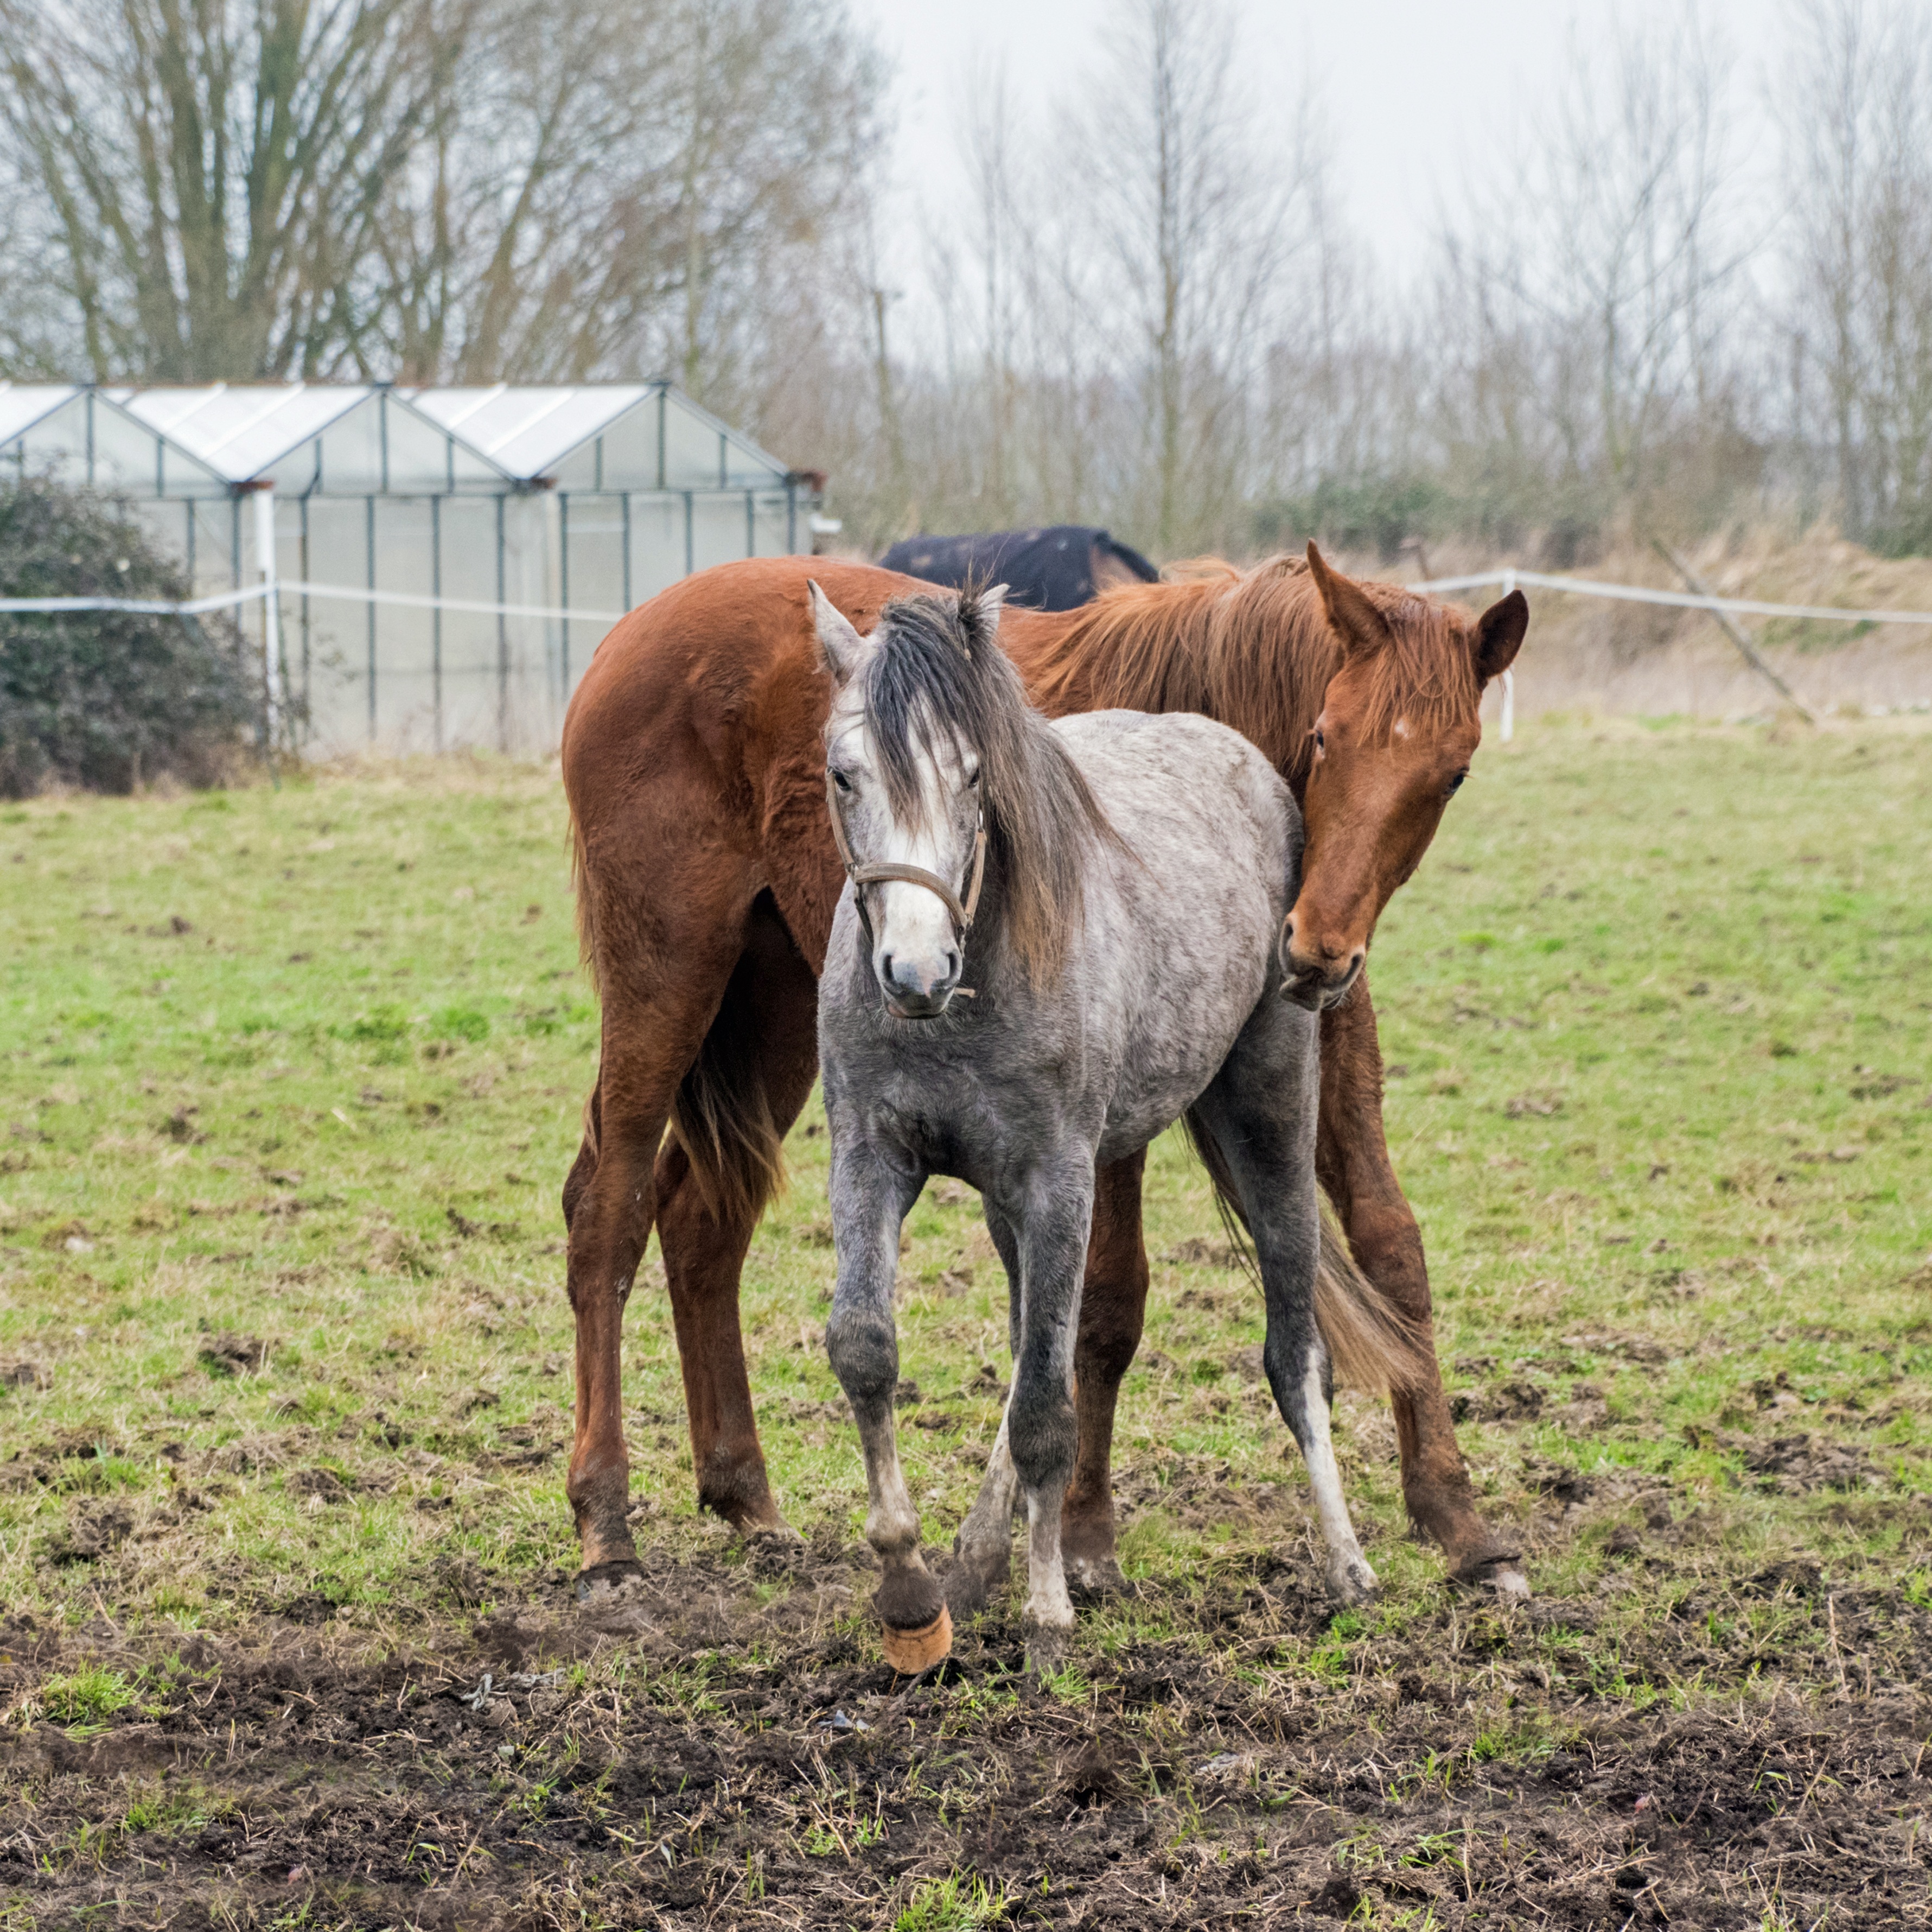
grass, field, farm, meadow, herd, pasture, grazing, ranch, horse, mammal, stallion, mane, vertebrate, mare, pre, foal, colt, rural area, pack animal, cattle like mammal, horse like mammal, mustang horse